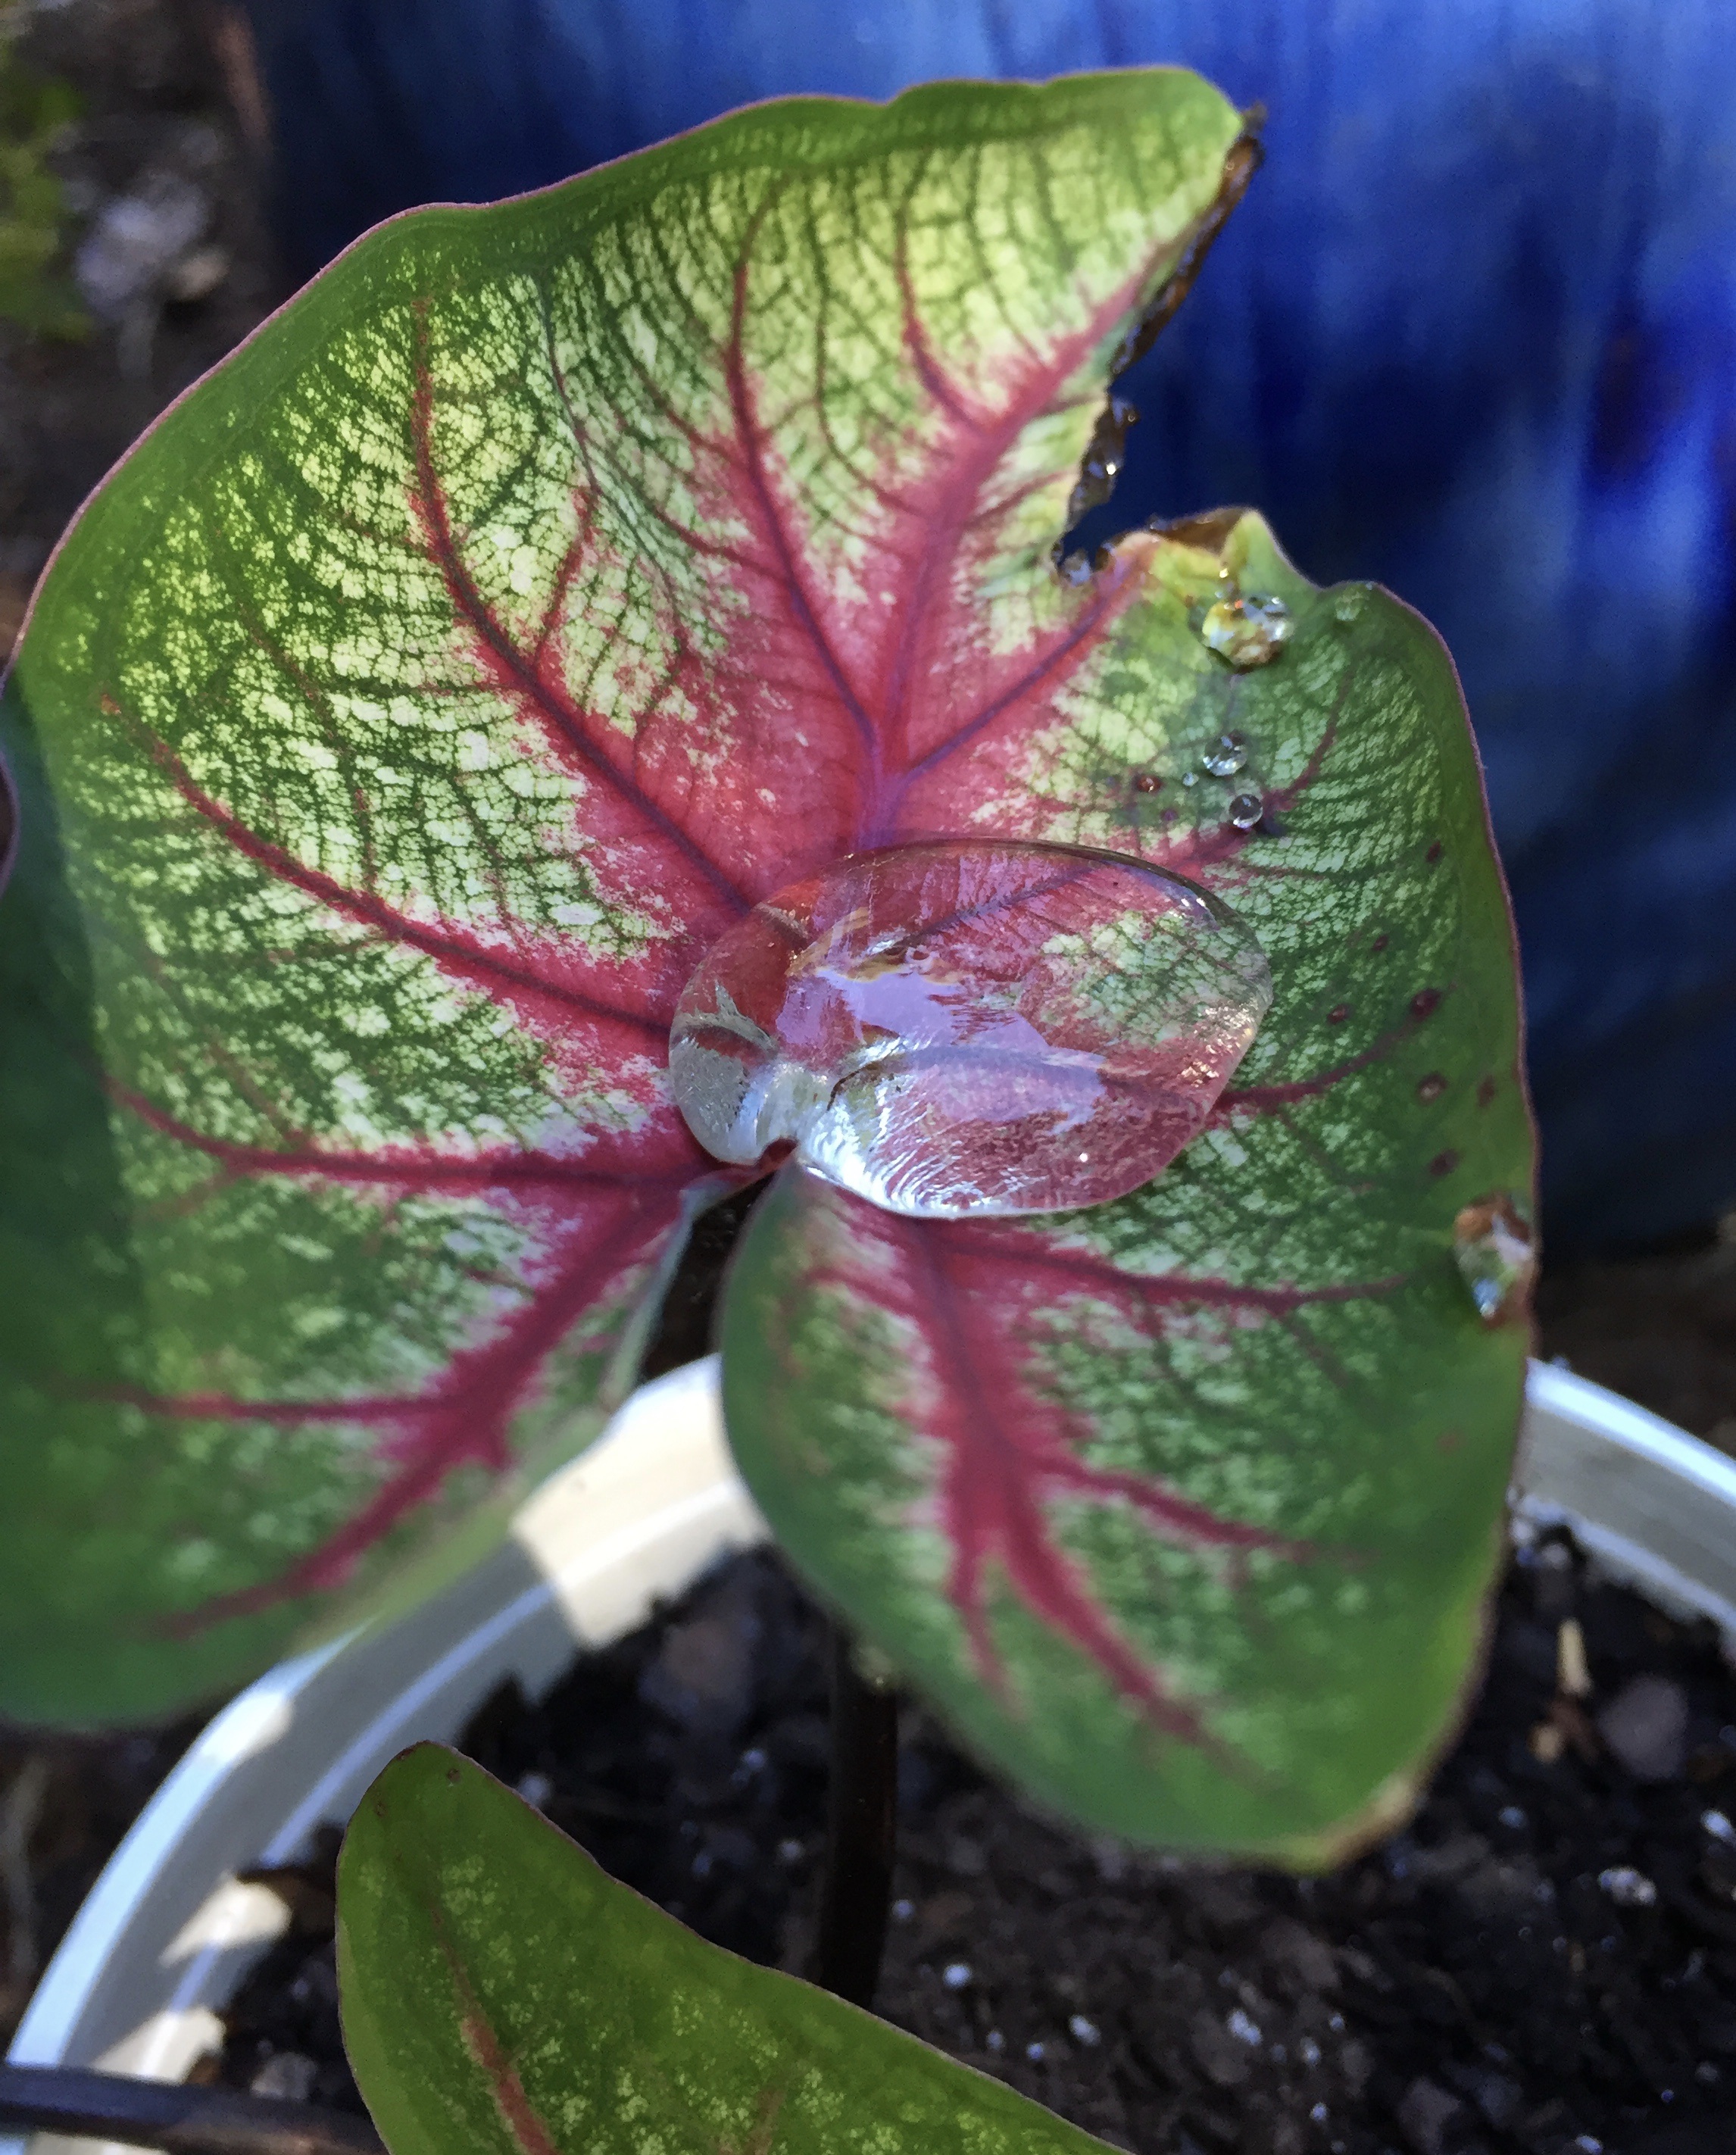
water, droplet, drop, dew, plant, rain, leaf, flower, green, botany, blue, garden, flora, bubble, water droplet, close up, floristry, macro photography, flowering plant, elephant ear, caladium, plant stem, land plant